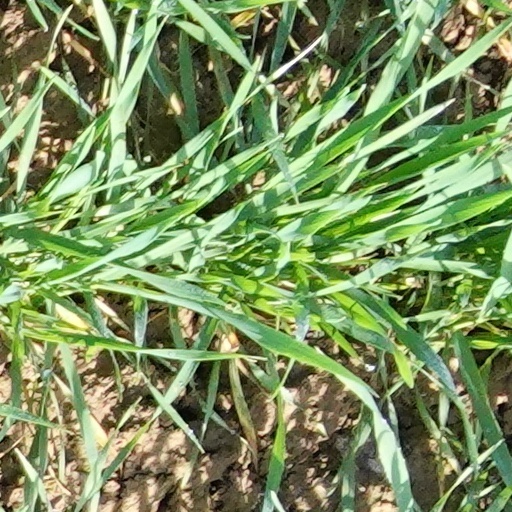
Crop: wheat